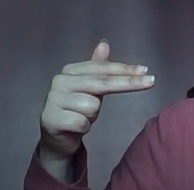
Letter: ghain